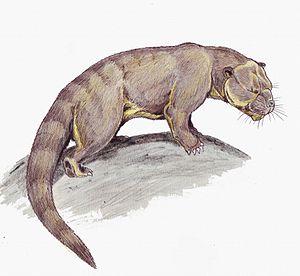
Les Créodontes sont un ordre éteint de mammifères placentaires laurasiathériens. Ils ont vécu du Paléocène au Pliocène. Prédateurs terrestres les plus dominants de 63.3 à 11,1 million d'années, ils ont été remplacés dans l'occupation de leur niche écologique par l'ordre des Carnivores dont ils sont très proches, car partageant un ancêtre commun.
Patriofelis est un genre éteint de grands mammifères carnivores créodontes de la famille également éteinte des oxyaenidés et de la sous-famille des oxyaeninés. Il a vécu en Amérique du Nord au cours de l'Éocène, durant le Bridgérien, correspondant à la limite Yprésien-Lutétien de la nomenclature stratigraphique internationale, soit il y a environ 48 Ma.